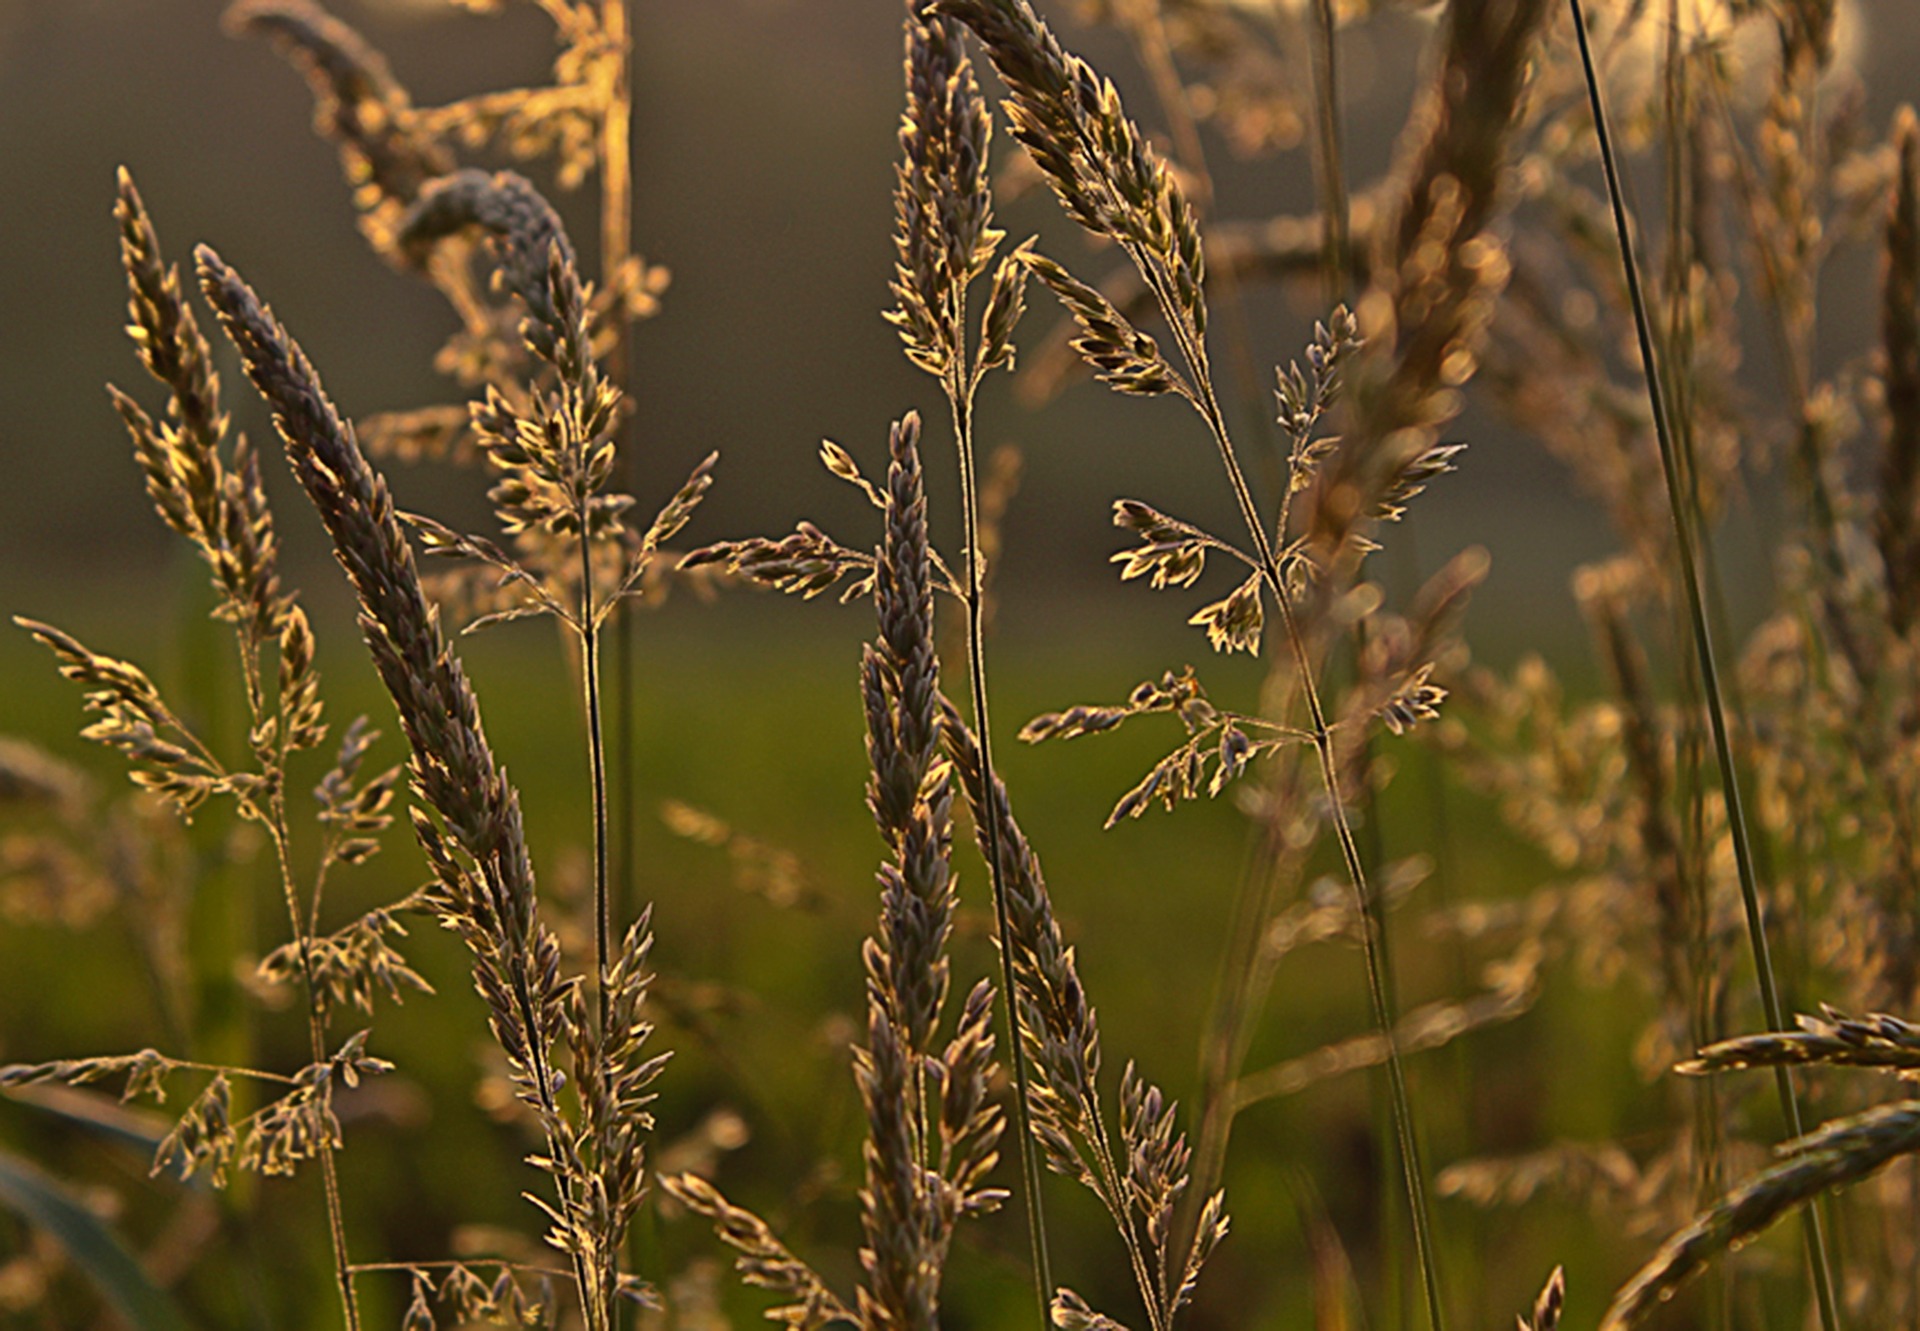
landscape, nature, grass, branch, plant, field, meadow, prairie, flower, summer, crop, agriculture, flora, wildflower, grassland, cornfield, cereals, grasses, macro photography, flowering plant, grass family, plant stem, land plant, phragmites